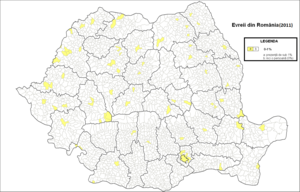
Il s'agit de la carte des habitants de la Roumanie d'origine juive selon le recensement de la population de 2011. Elle ne comprend pas les communes de moins de 3 habitants de ce groupe ethnique, en raison de leur non-pertinence. L'image est basée sur des cartes du recensement de 2002. Italiano: Questa è la mappa degli abitanti della Romania di origine ebraica secondo il censimento della popolazione del 2011. Non include i comuni con meno di 3 abitanti di questo gruppo etnico, a causa della loro irrilevanza. L'immagine è basata su mappe del censimento del 2002. Latina: Haec tabula in domum Romania Census actus population Hebraica habitant in 2011. It does not include municipia, conciliabula et coetus per magis quam III populus hoc stirpis eorum vanum. Et factum est pictura fundatur in MMII summam maps.